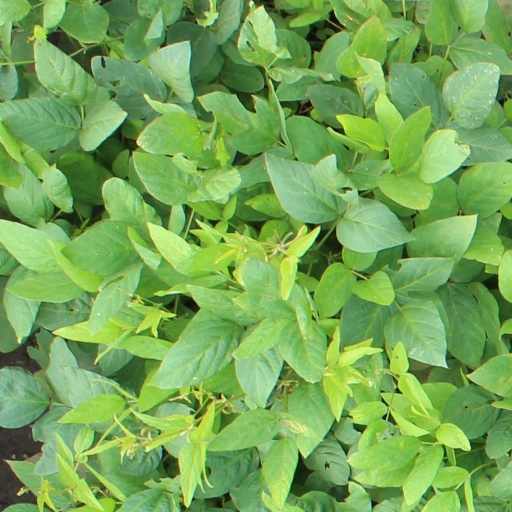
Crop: soybean